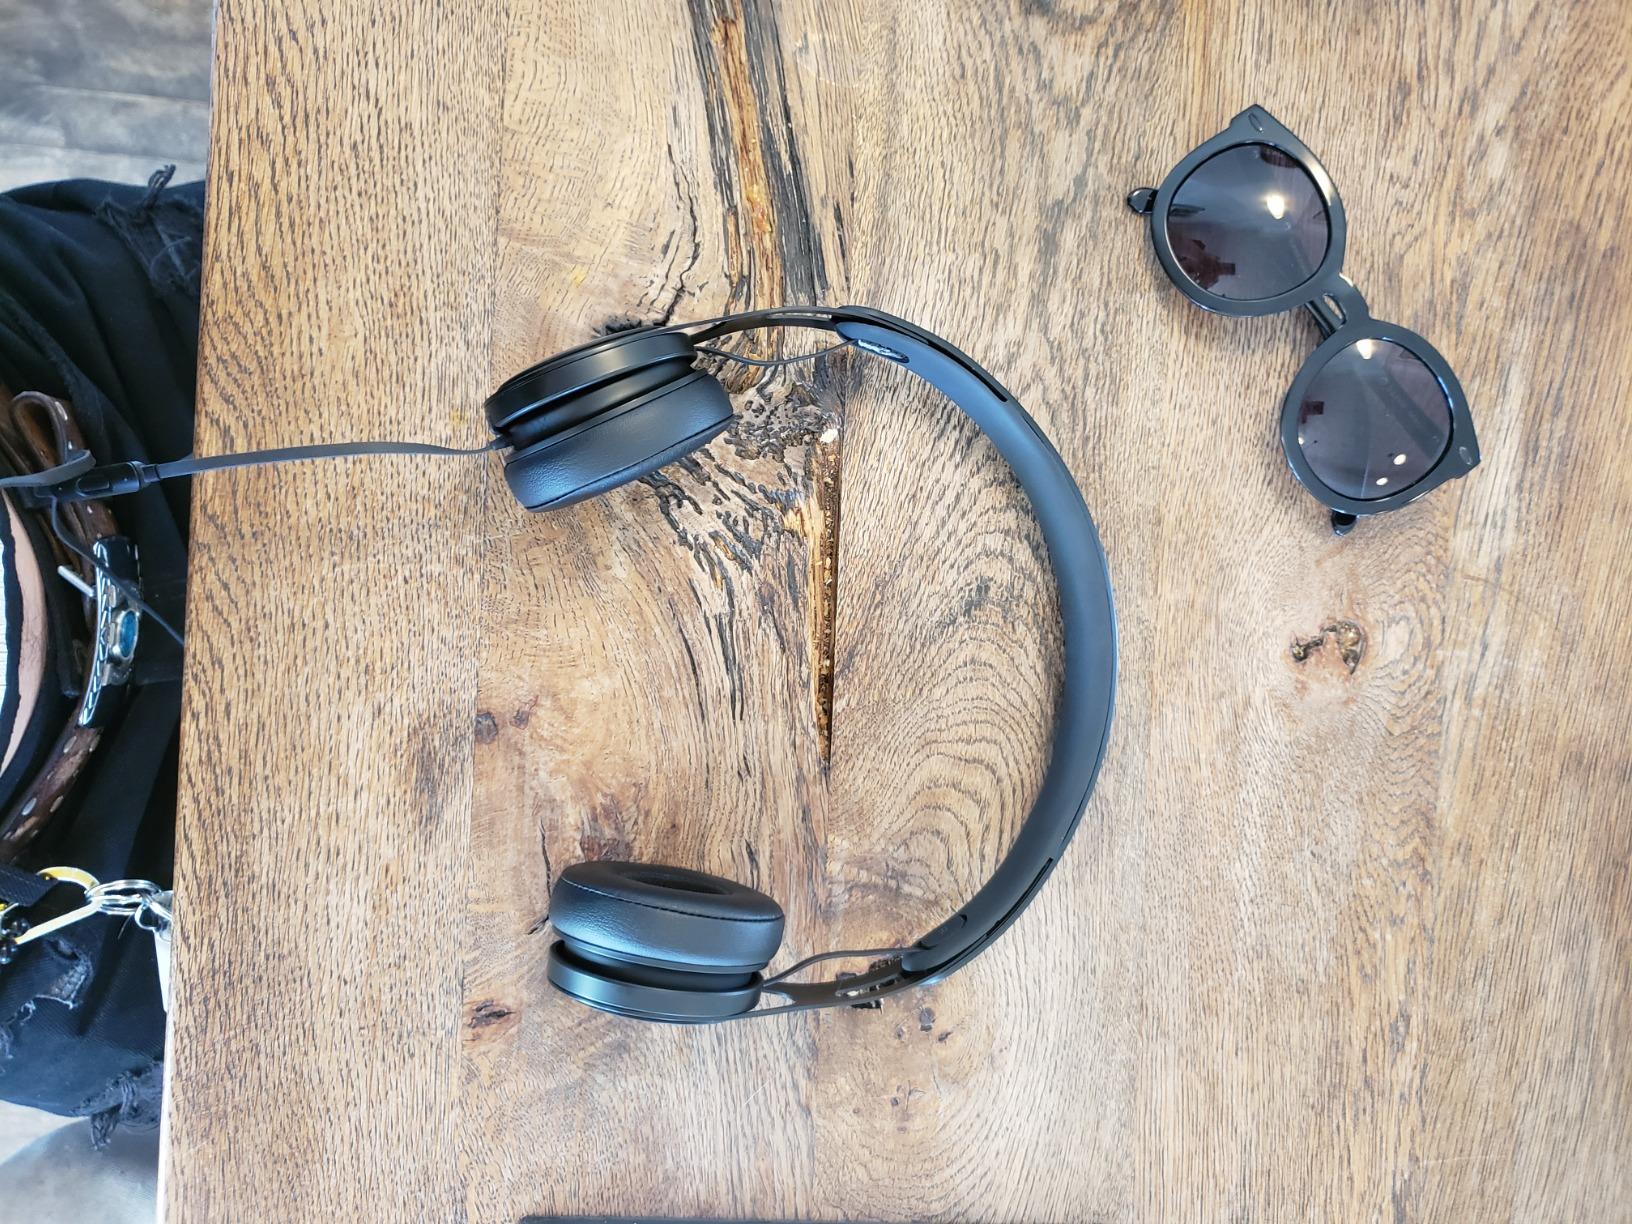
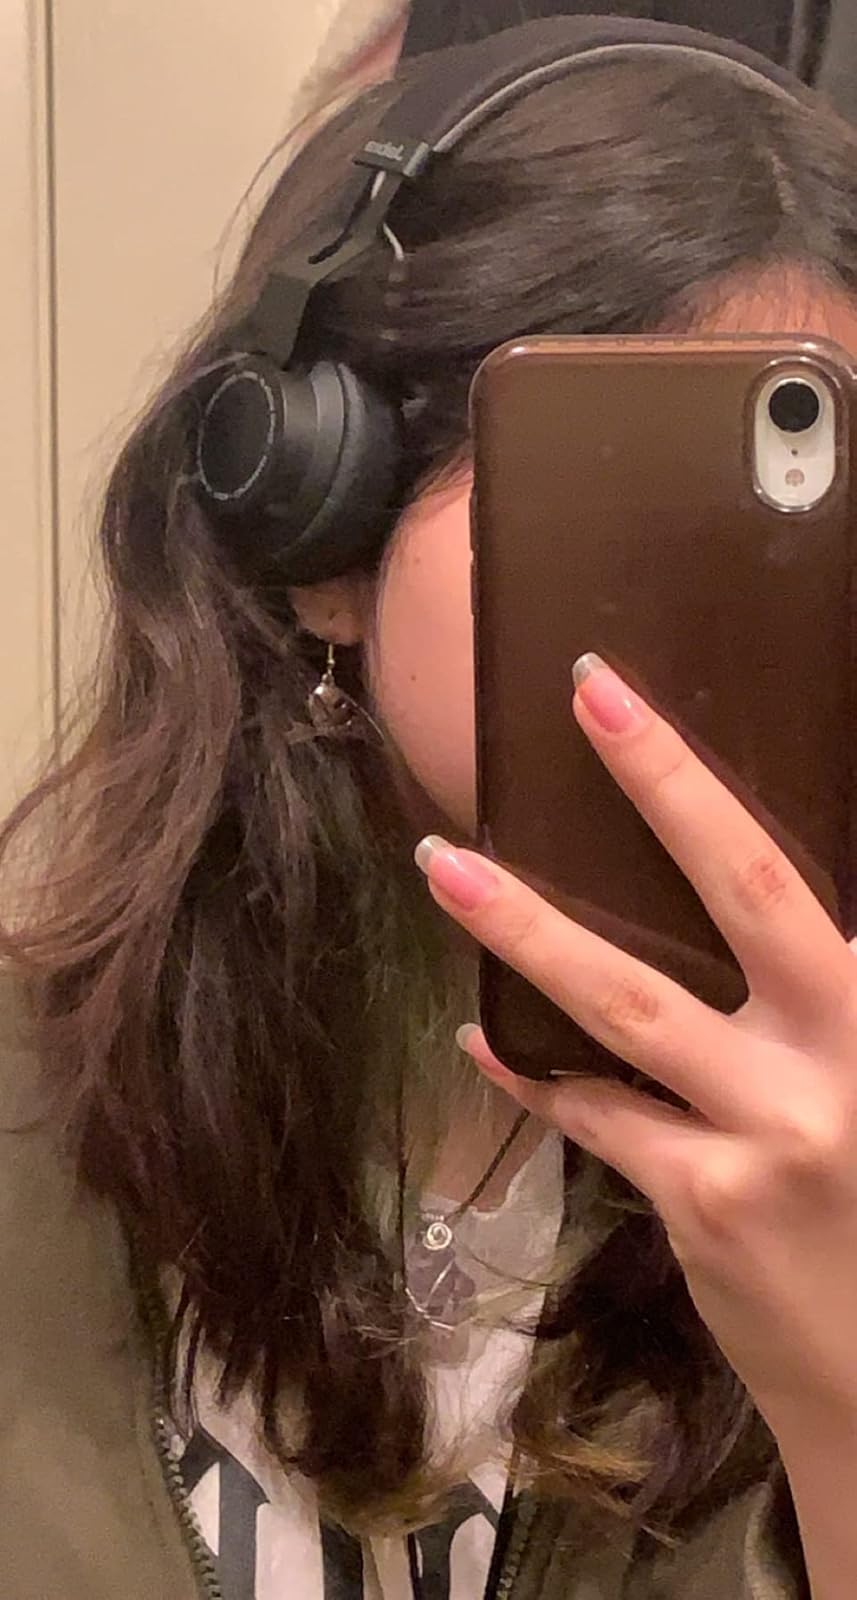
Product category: headphones
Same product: no